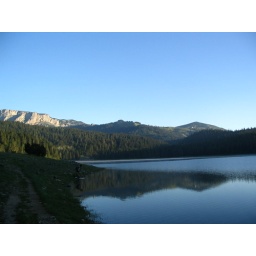
Beautiful black lake in montenegro